Church of St Lawrence, Westbury-sub-Mendip

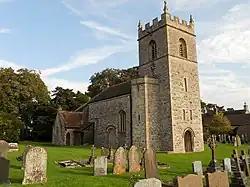

The Church of St Lawrence in Westbury-sub-Mendip, Somerset, England was built in the 12th century. It is a Grade II* listed building.